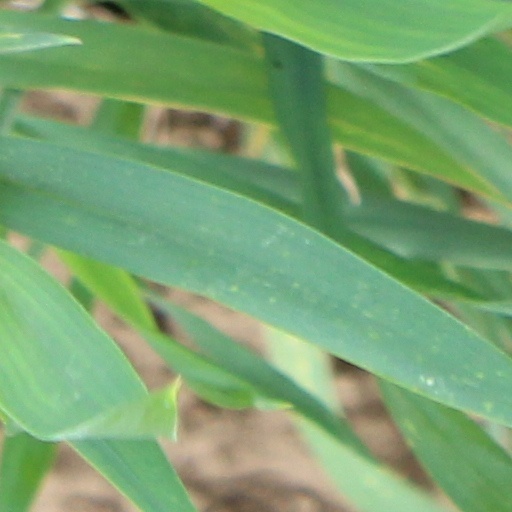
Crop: wheat